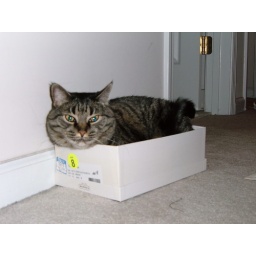
Cassidy in shoe box